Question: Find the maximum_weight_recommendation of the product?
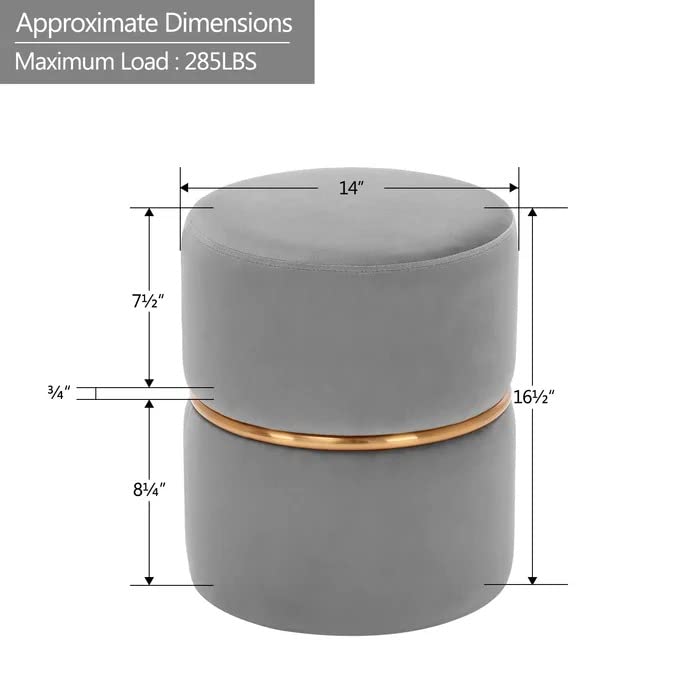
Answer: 285 pound